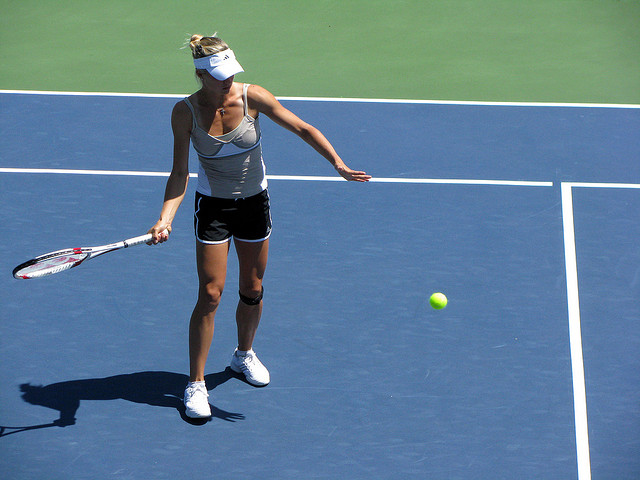
vận động viên tennis nữ đang cầm vợt thi đấu trên sân